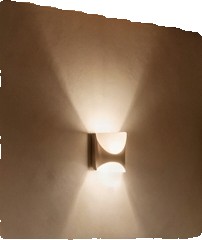
Surface category: wall